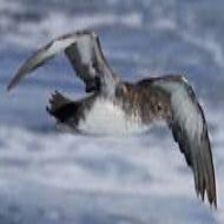
Species: BLACK VENTED SHEARWATER
Scientific name: PUFFINUS OPISTHOMELA